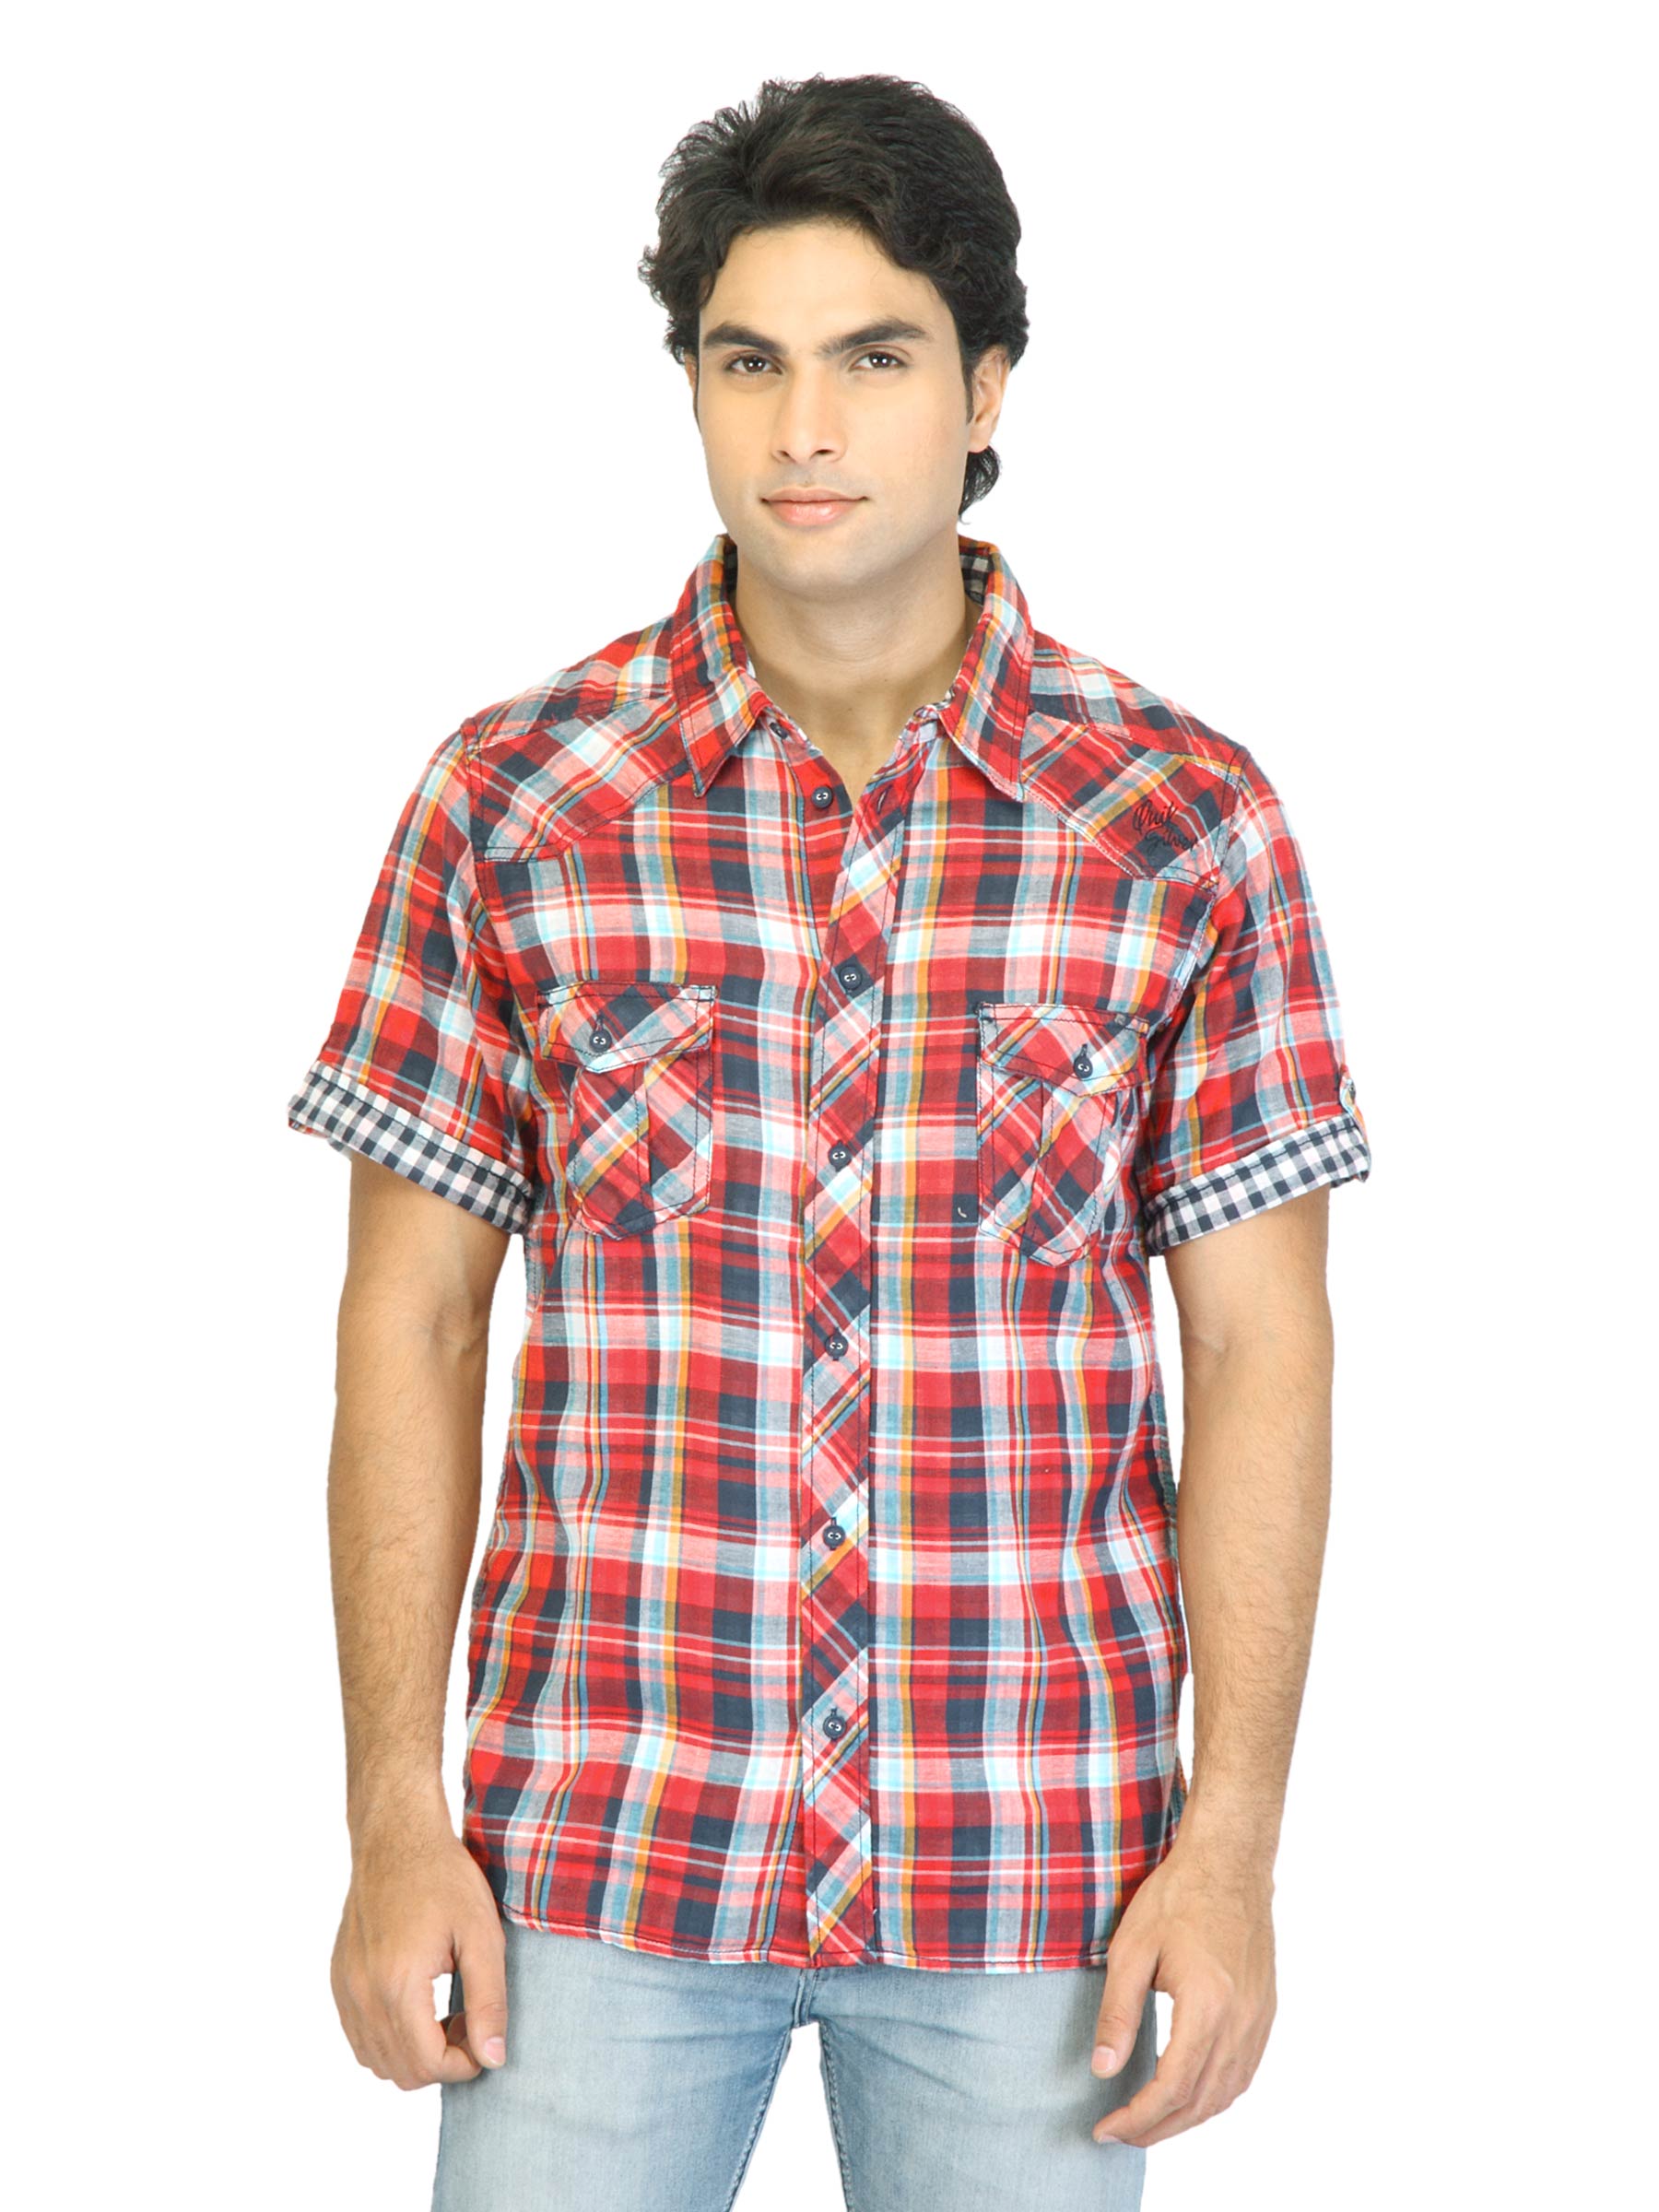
Quiksilver Men Rincon Red Shirt
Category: Apparel / Topwear / Shirts
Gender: Men
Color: Red
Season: Summer 2012
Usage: Casual